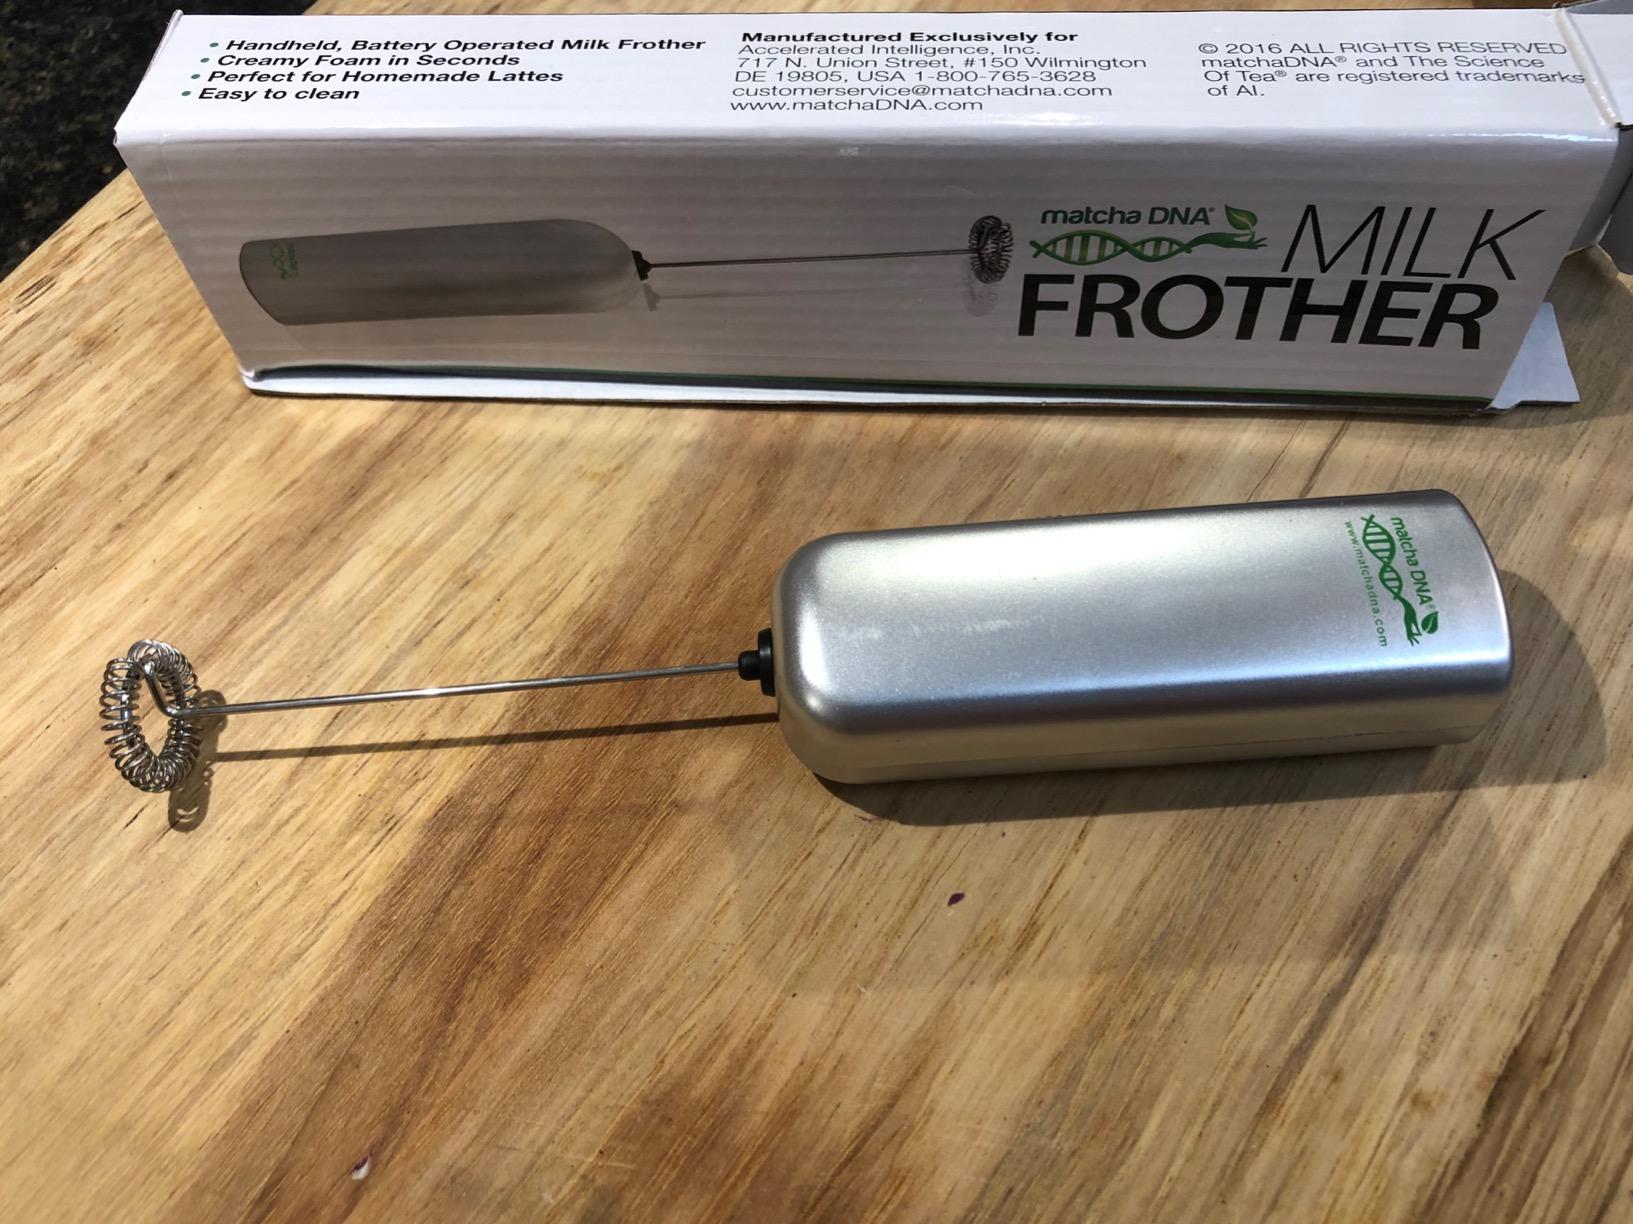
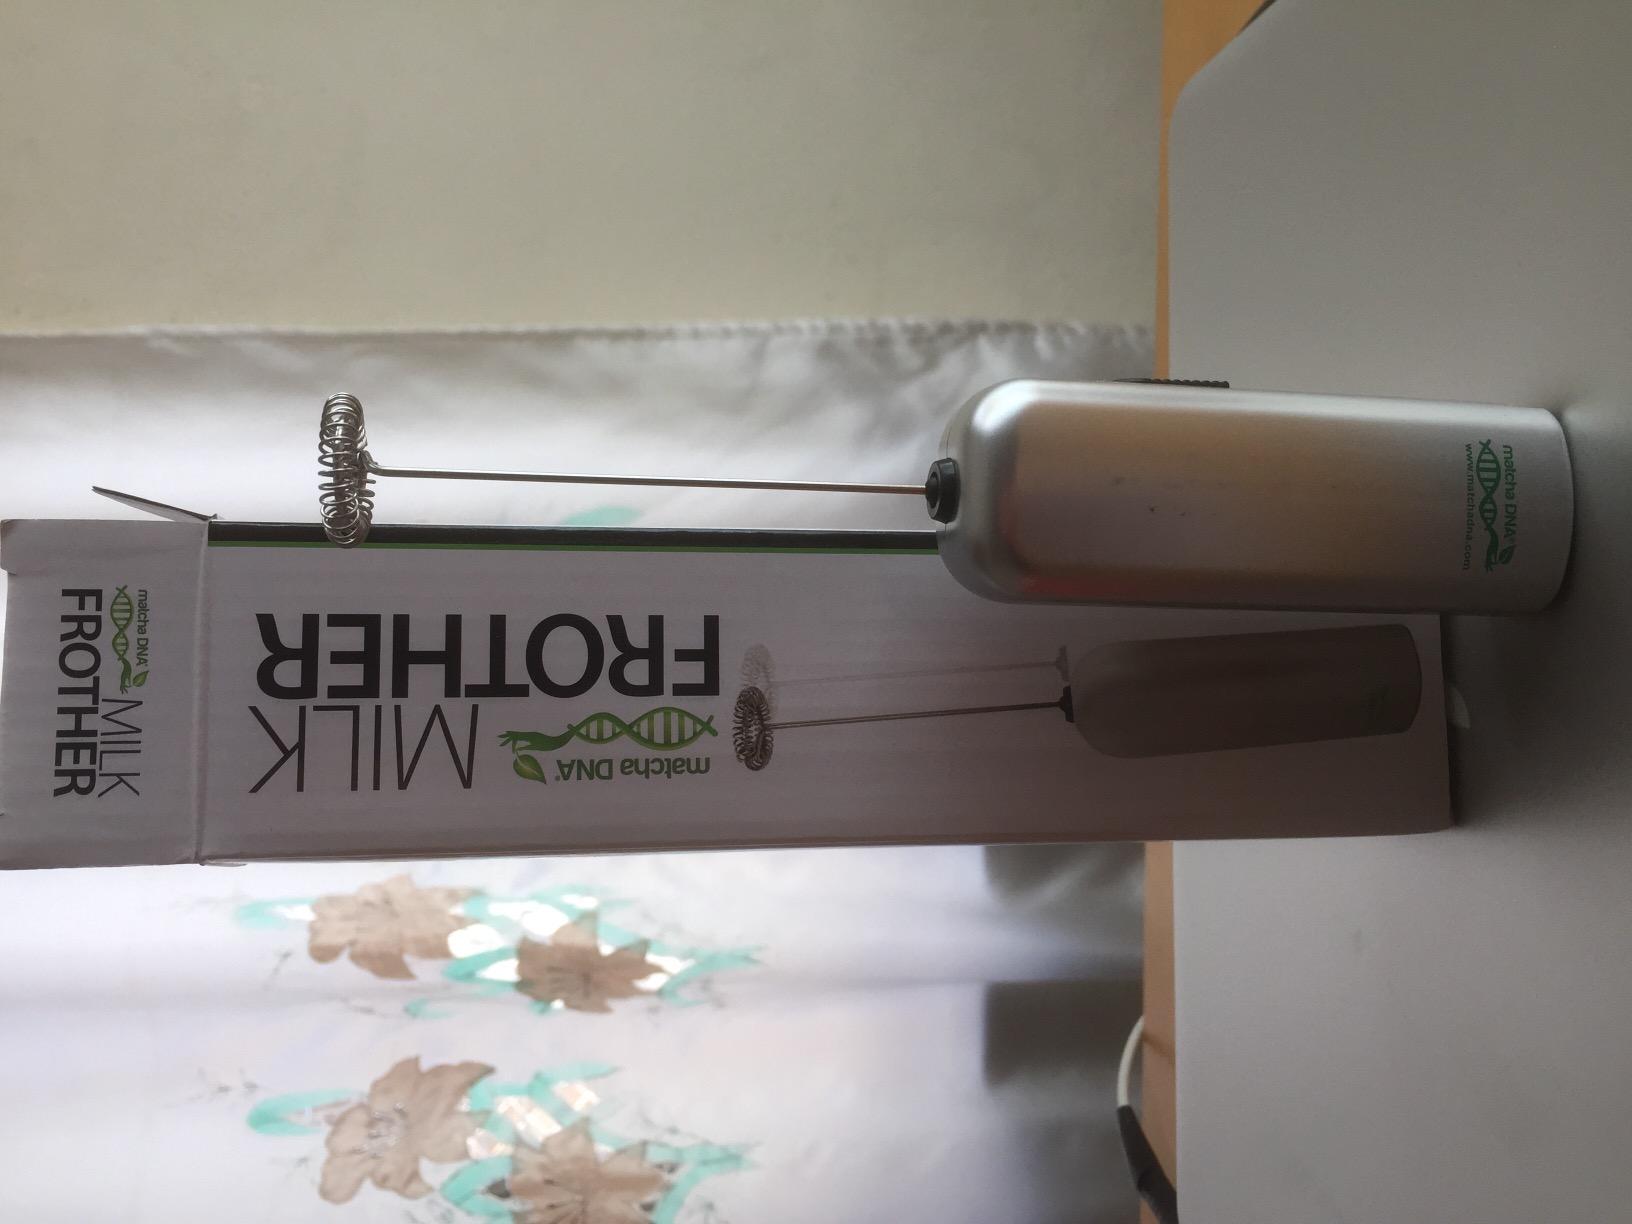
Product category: items_mixer
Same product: yes